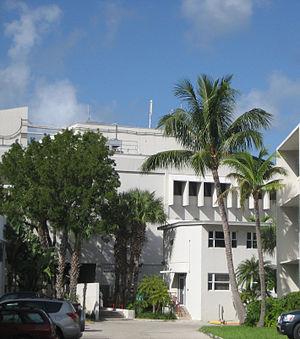
Le RV F.G. Walton Smith est un navire océanographique exploité par la RSMAS-Rosenstiel School of Marine and Atmospheric Science, une institution académique et de recherche pour l’étude de l’océanographie et des Sciences de l'atmosphère au sein de l’Université de Miami à Virginia Key en Floride. Il porte le nom de F.G. Walton Smith, le fondateur de l'école.